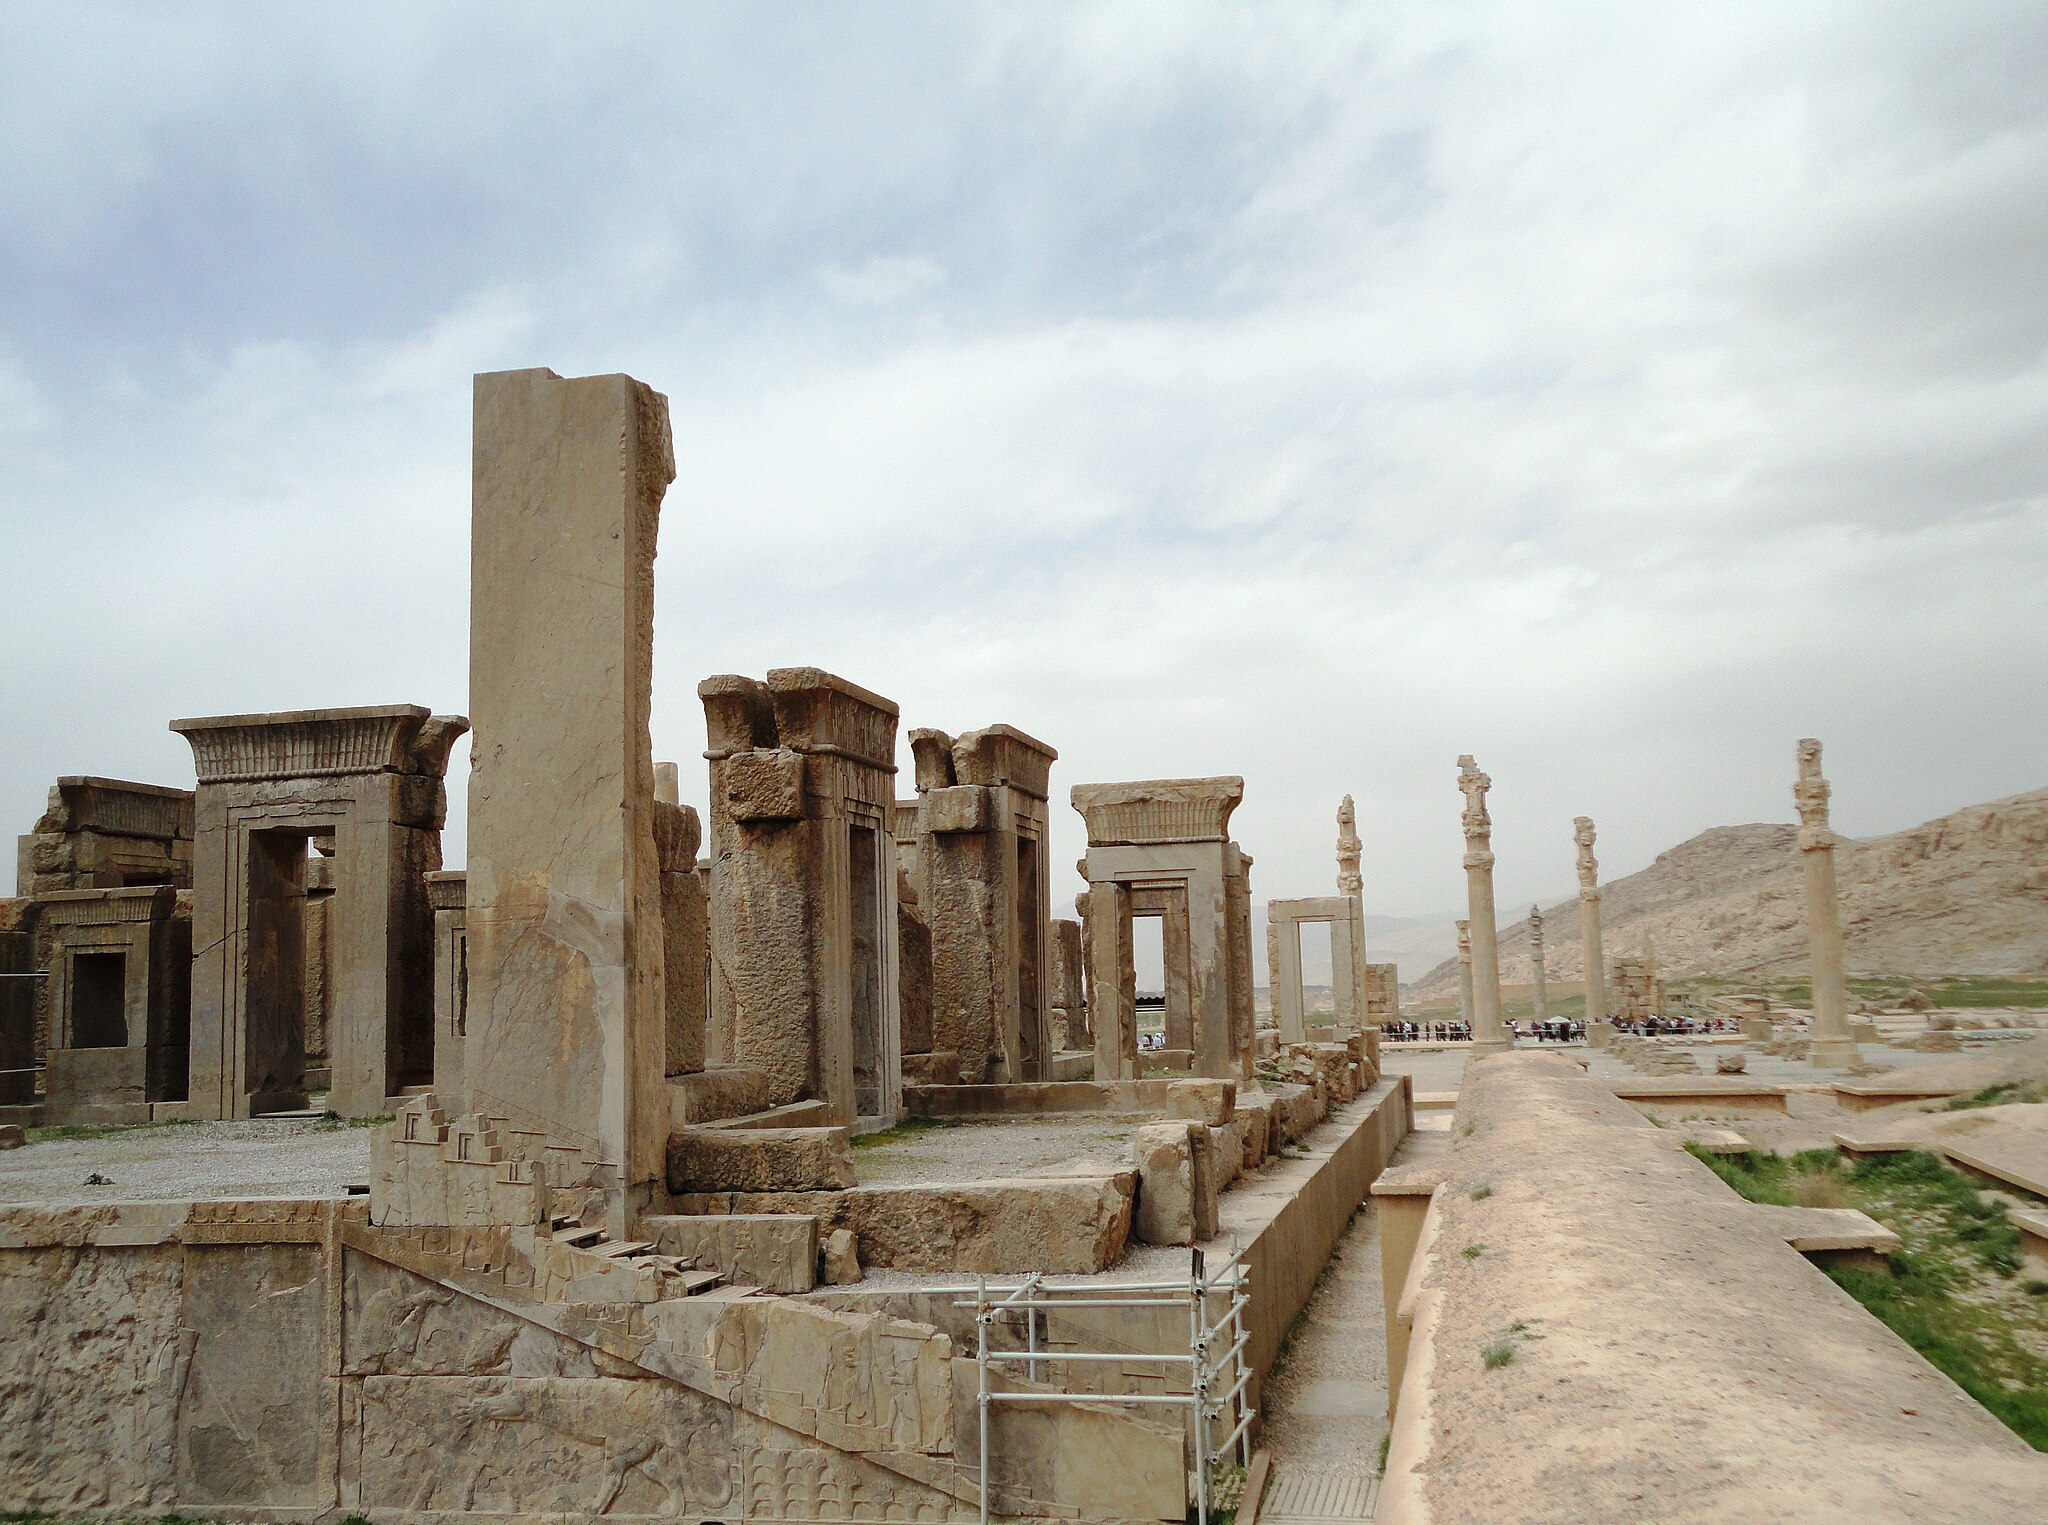
Title: تچر،اپادانا - panoramio
Description: تچر،اپادانا
Date: Taken on 25 March 2011
Categories: Palace of Darius I in Persepolis, Panoramio files uploaded by Panoramio upload bot, Panoramio images reviewed by trusted users, Photos from Panoramio, Files with coordinates missing SDC location of creation, 2011 in Persepolis, Iran photographs taken on 2011-03-25, Photos from Panoramio ID 4463059